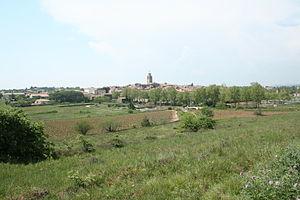
Caux (Hérault) - vue générale.
Caux est une commune française située dans le département de l'Hérault, en région Occitanie.